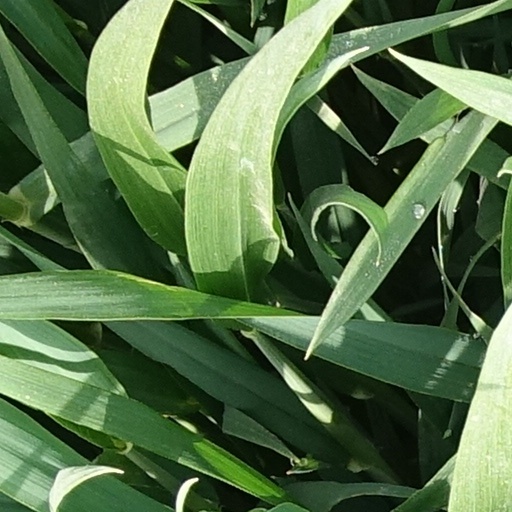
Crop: wheat